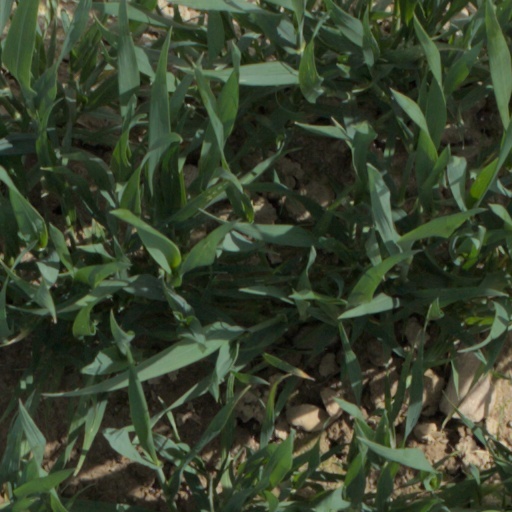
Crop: wheat